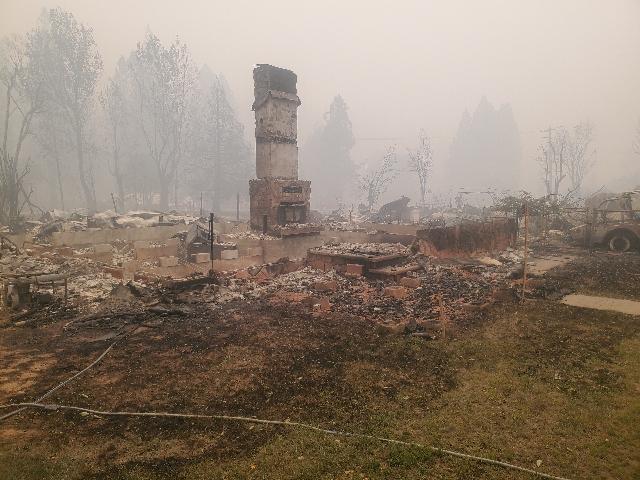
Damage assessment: destroyed